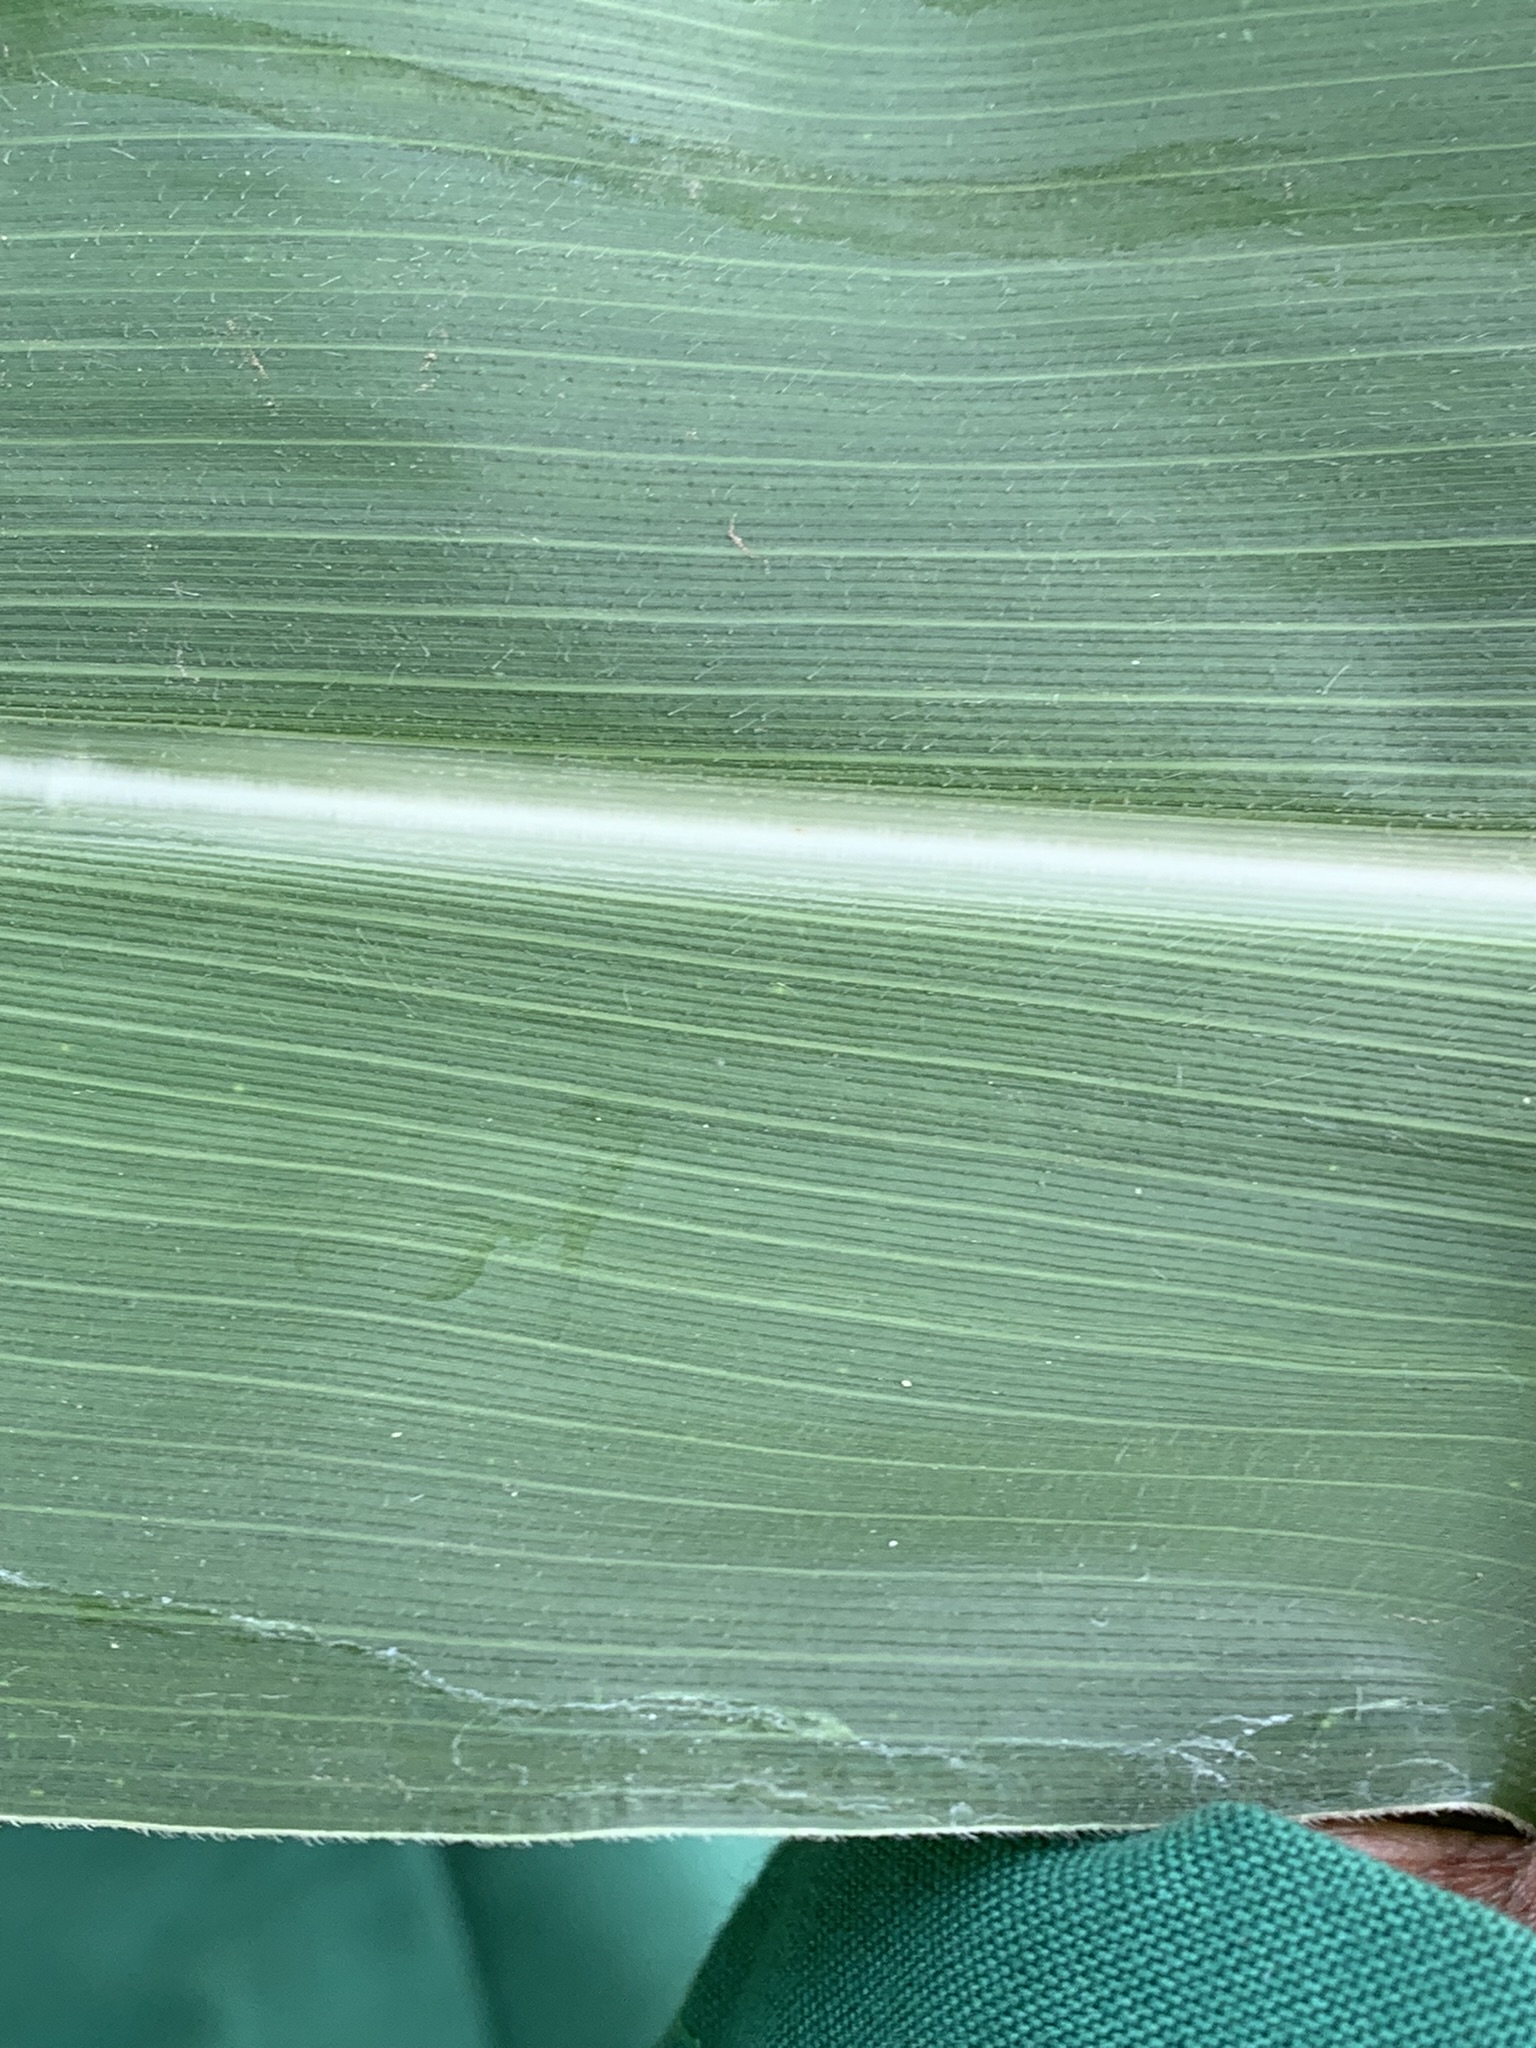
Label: Healthy